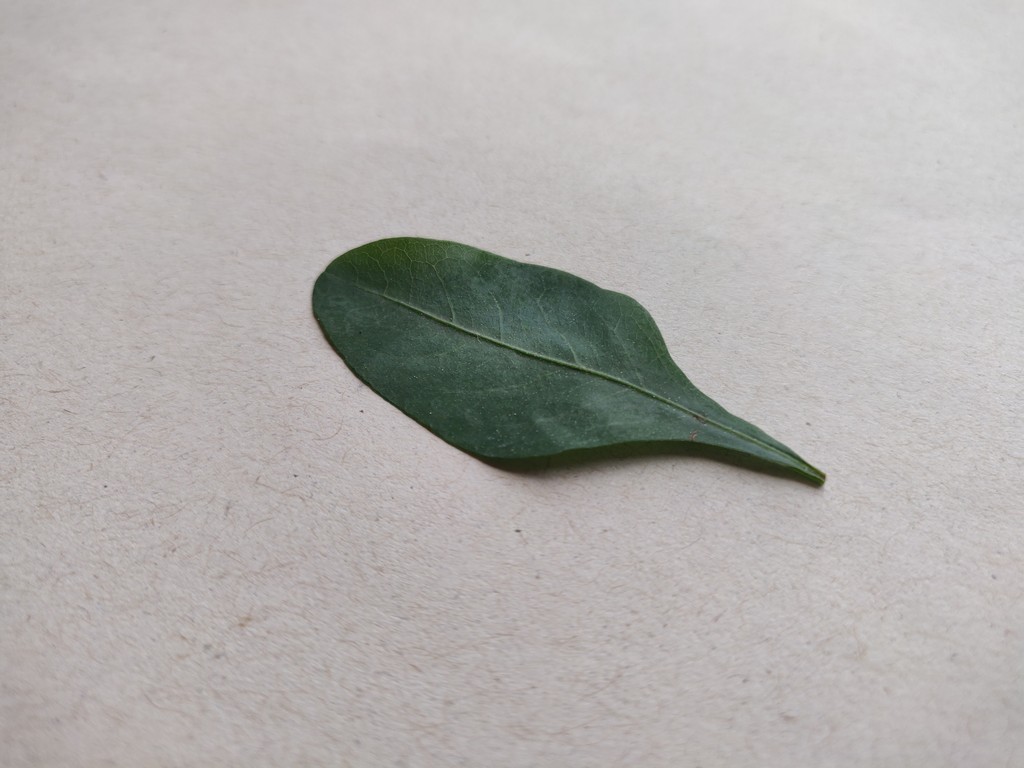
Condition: Healthy
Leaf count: single
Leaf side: front